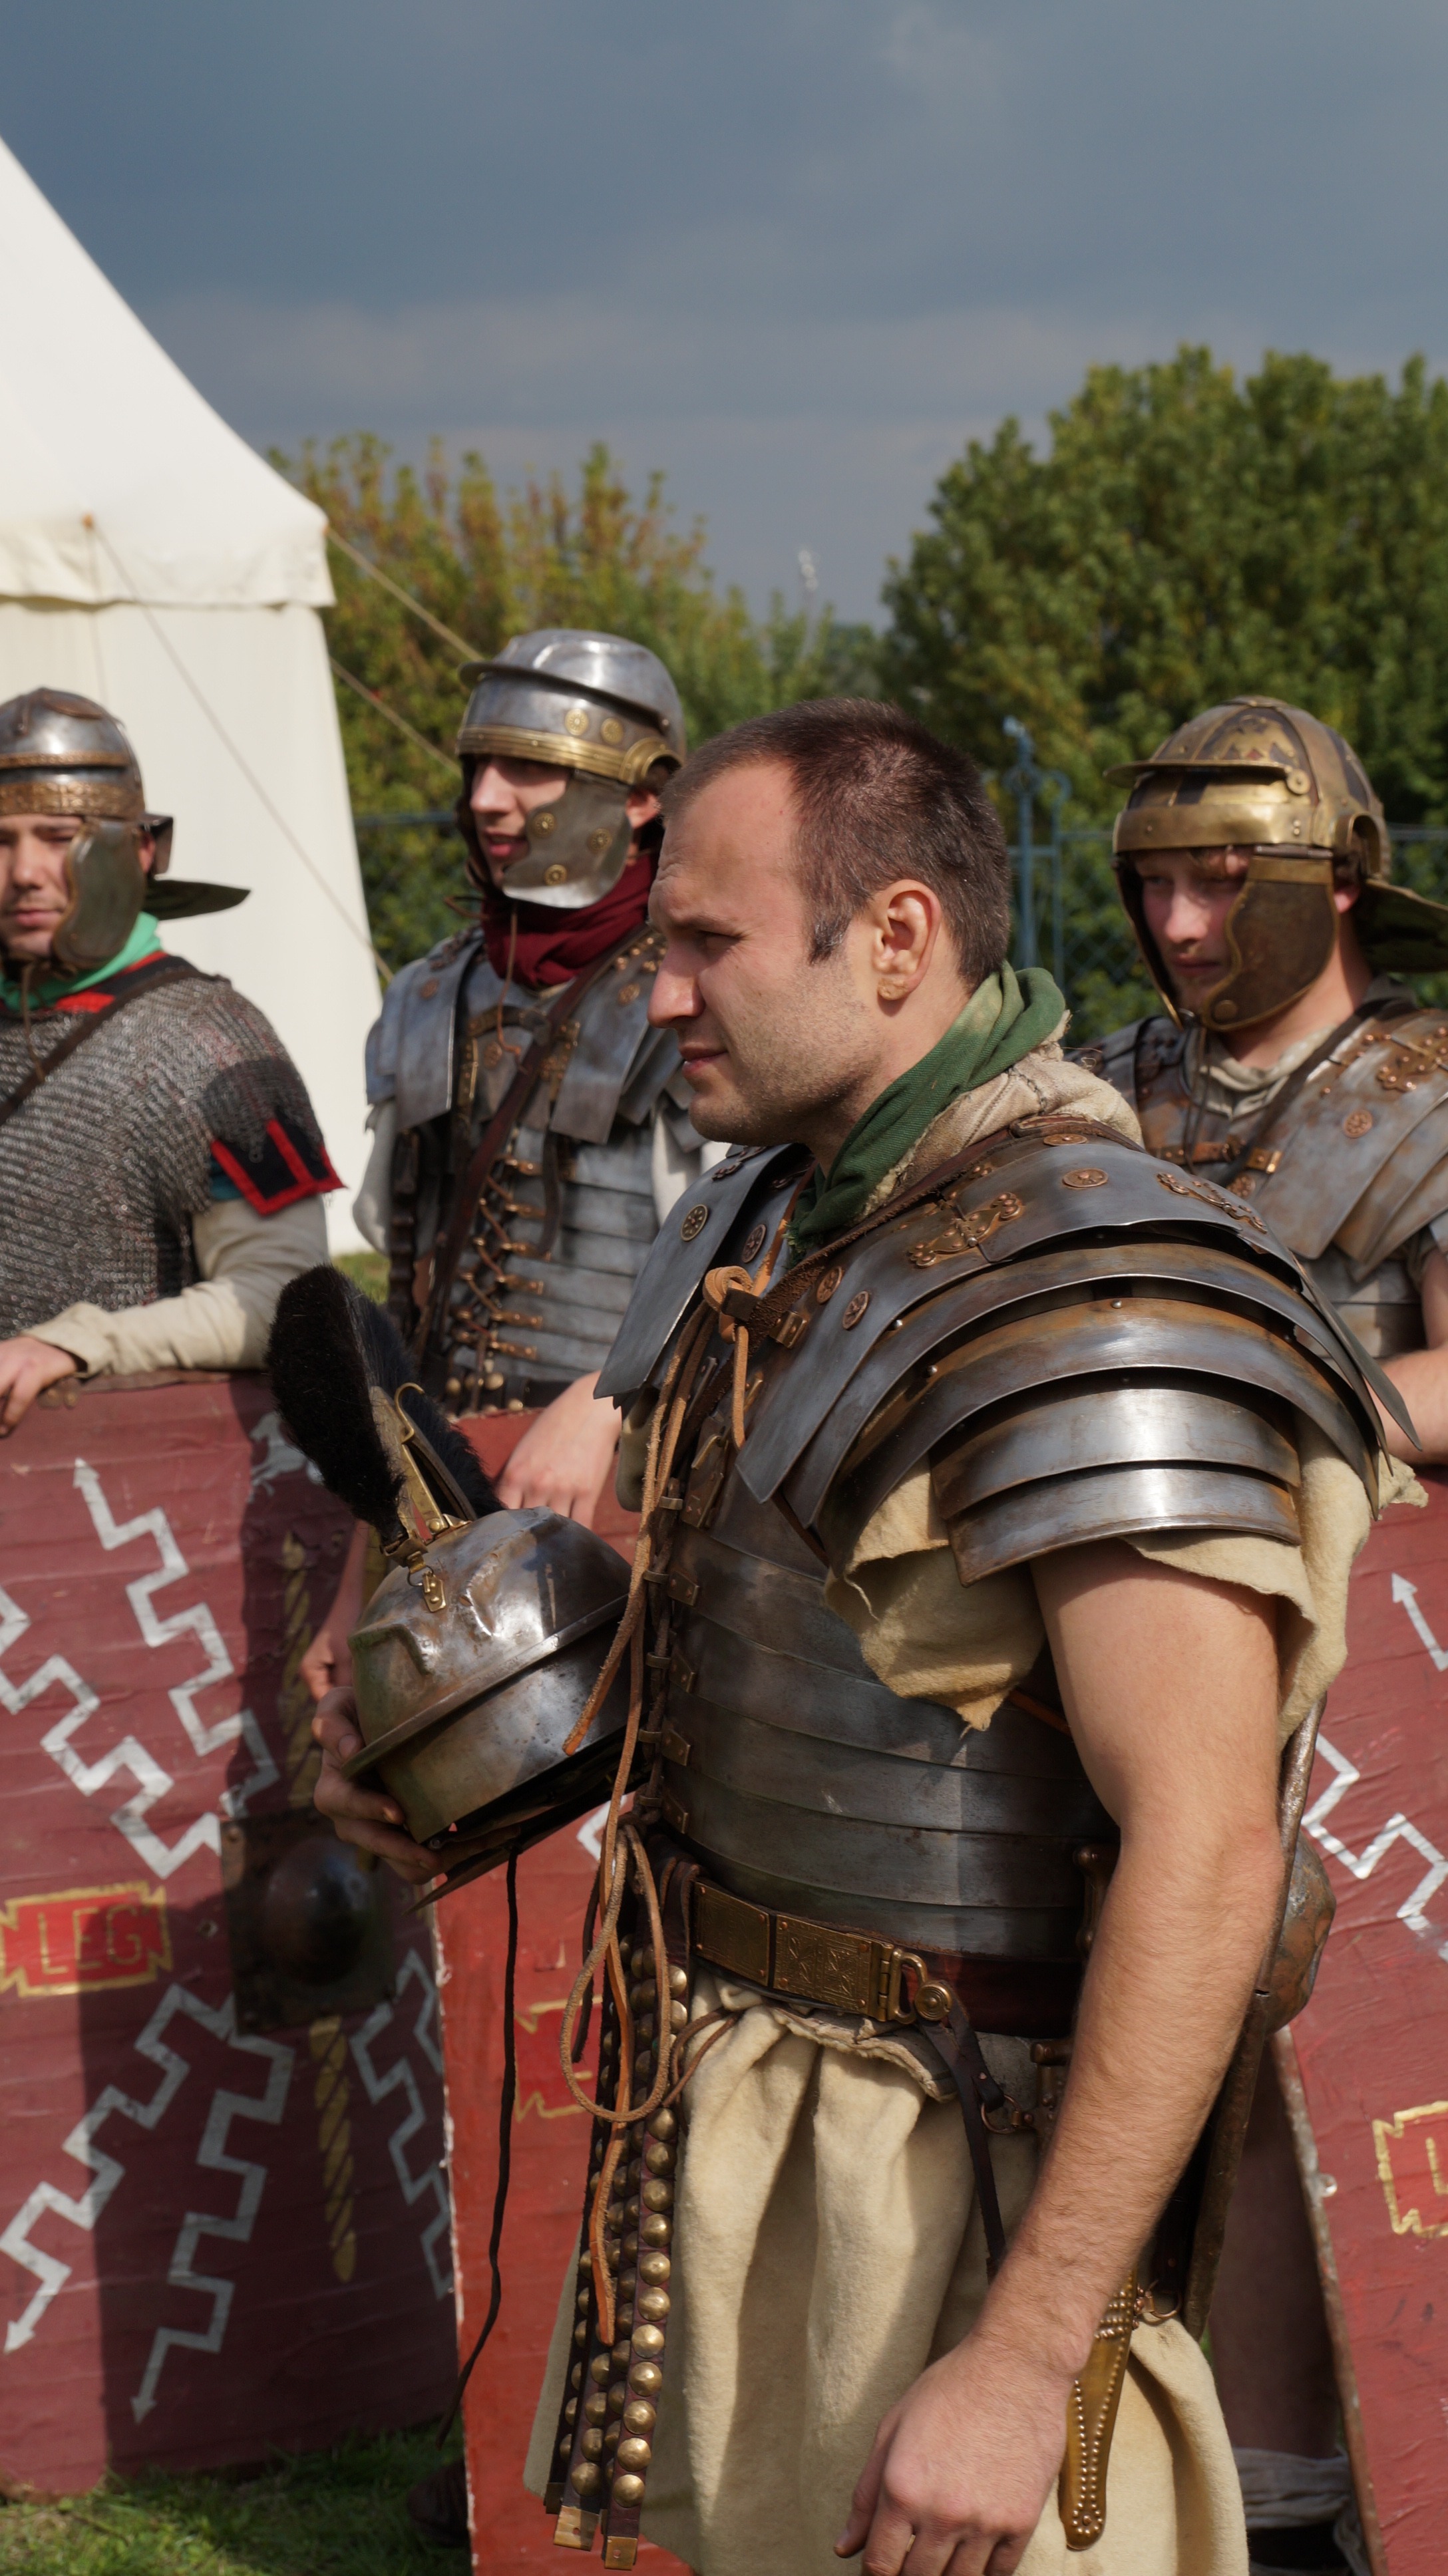
man, person, people, military, soldier, army, profession, romans, fighter, troop, militia, military officer, romans legionaries, historical reconstruction, historical events